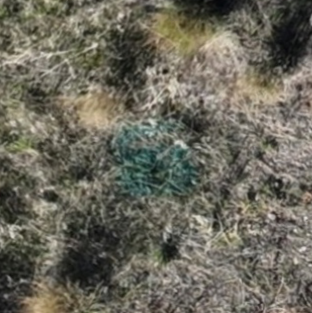
Month: october
Dye color: blue
Dye concentration: high